Gördesli Makbule

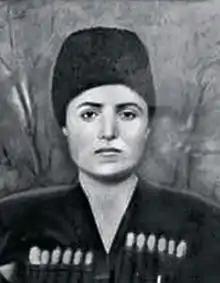

Gördesli Makbule (1902–1922), also known as Makbule Efe, was a woman guerrilla from Turkey, one of the heroes of the National Liberation War. She fought as a member of Kuva-yı Milliye against the Greek invasion.